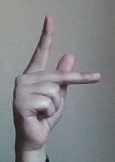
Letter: dha